Old Calton Burial Ground

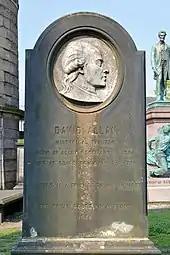
The headstone on David Allan's grave

The "American Civil War Memorial", also known as the Scottish-American Soldiers Monument, was dedicated on 21 August 1893 to Scots who fought and died in the American Civil War. Depicting a standing figure of Abraham Lincoln, with a freed slave giving thanks at his feet, it is a focal point of the burial ground, located just in front of Hume's tomb.